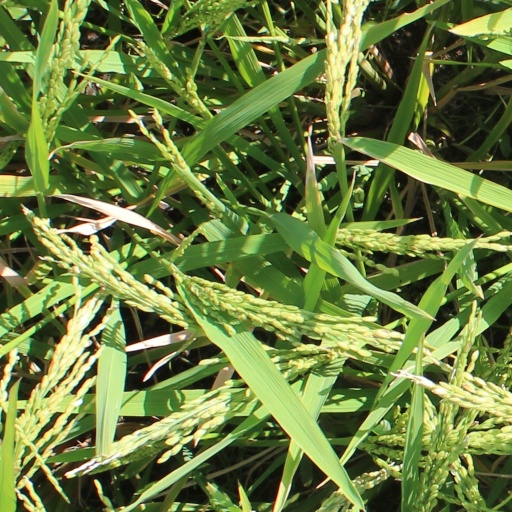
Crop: rice